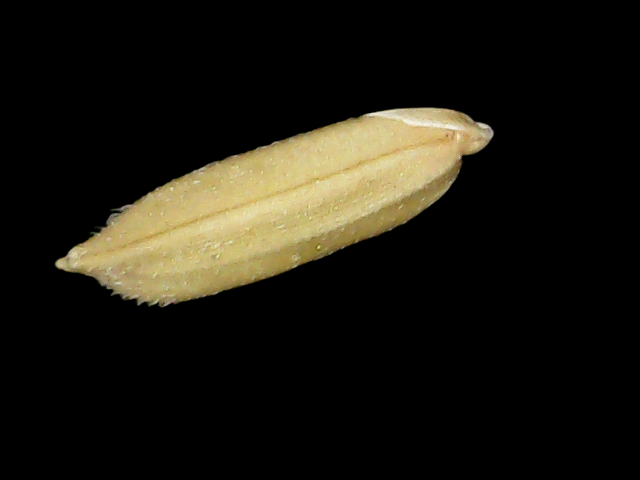
Rice variety: Bd30